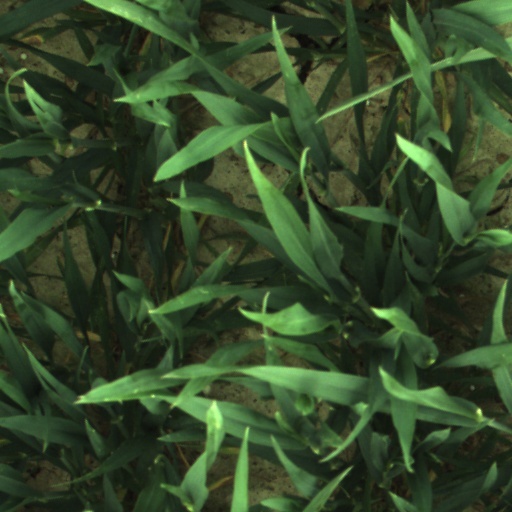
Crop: wheat